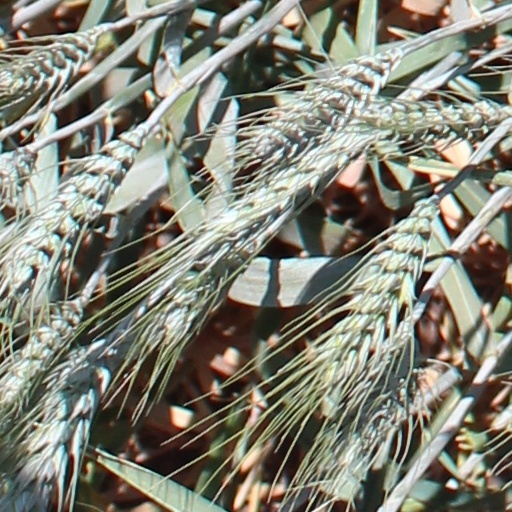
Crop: wheat